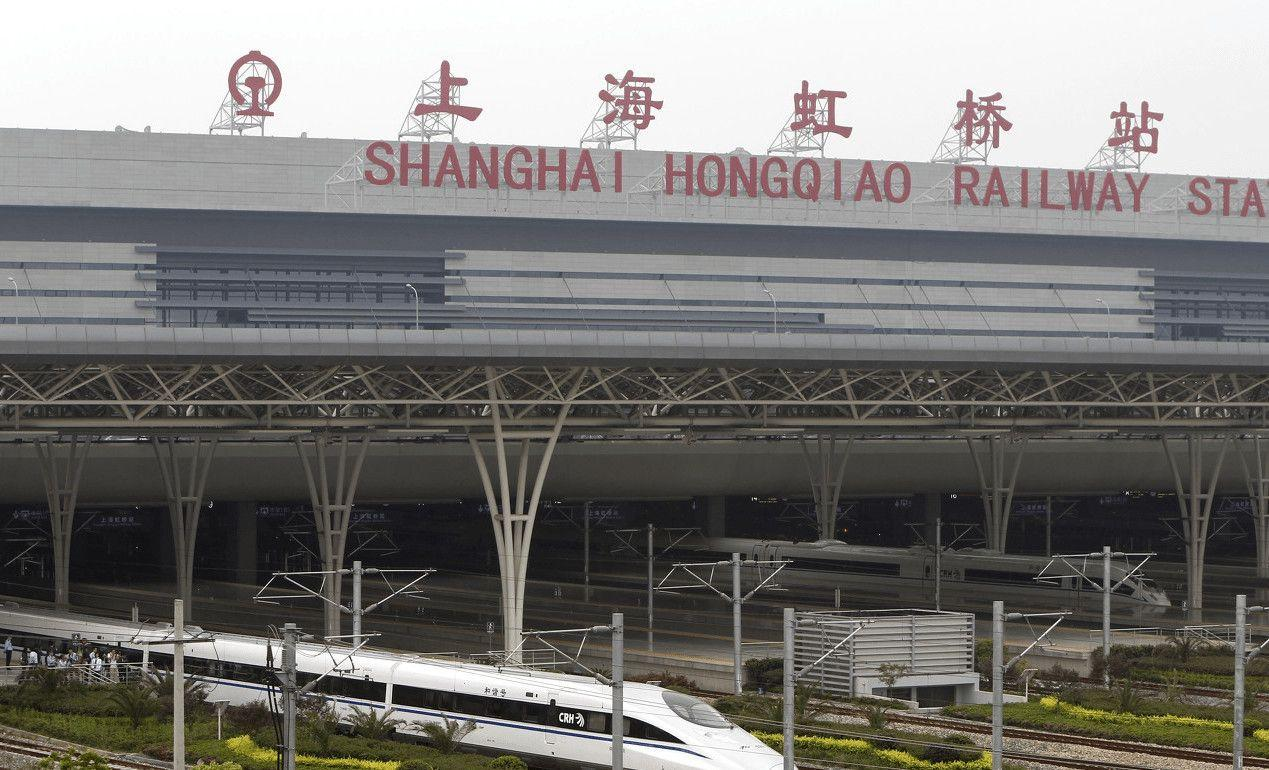
地标名称：上海虹桥站
所在城市：上海市·闵行区